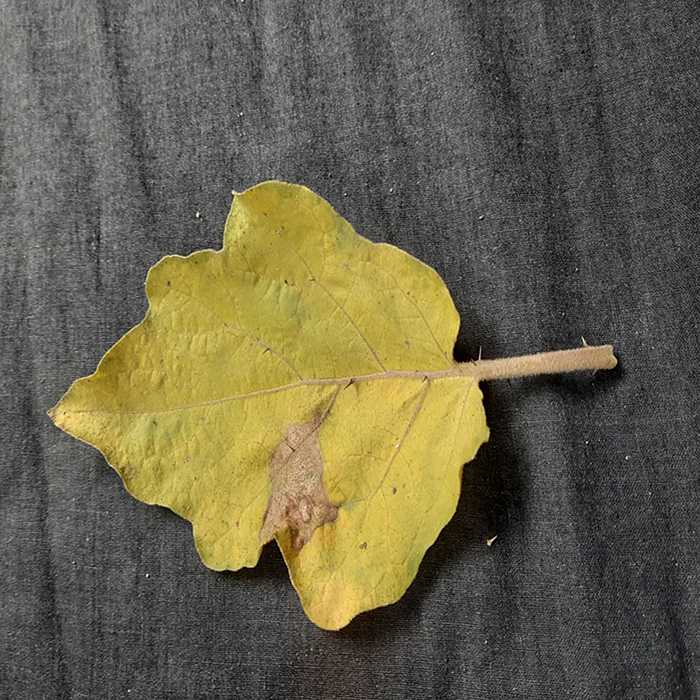
Plant: Eggplant
Label: Eggplant verticillium wilt